A Menina da Rádio

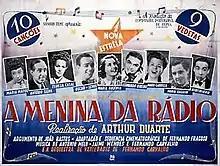

A Menina da Rádio is a 1944 Portuguese musical film comedy directed by Arthur Duarte.